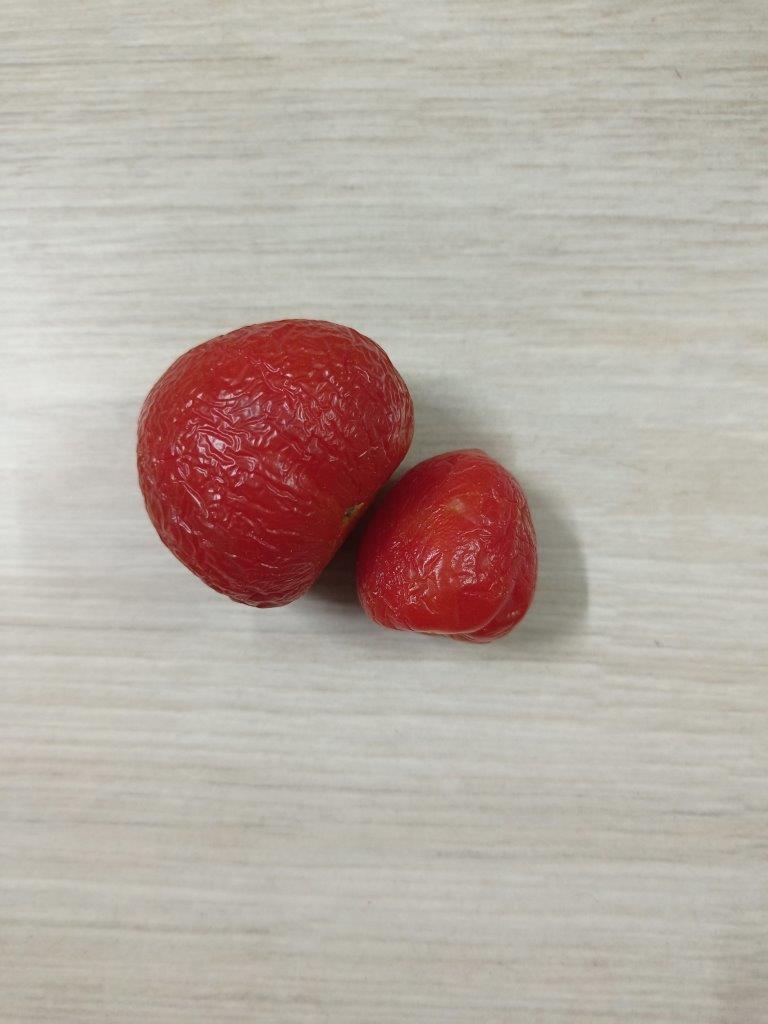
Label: Rotten